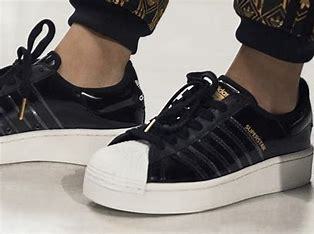
Brand: Adidas
Model: Superstar Bold